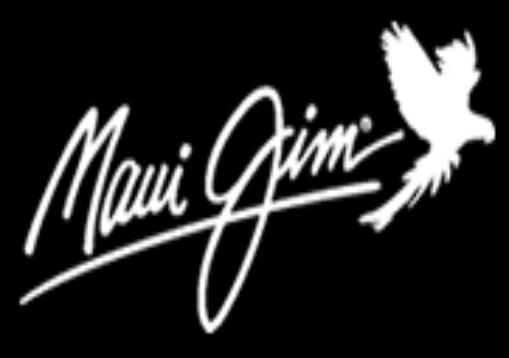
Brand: maui jim
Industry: Clothes